Harry T. Moore

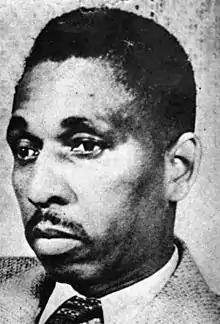
Undated photo of Moore

Harry Tyson Moore (November 18, 1905 – December 25, 1951) was an African-American educator, a pioneer leader of the civil rights movement, founder of the first branch of the National Association for the Advancement of Colored People (NAACP) in Brevard County, Florida, and president of the state chapter of the NAACP.